Rocky Mountain National Park

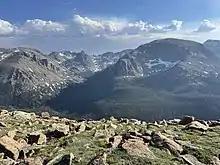
View from Forest Canyon Overlook along Trail Ridge Road

Rocky Mountain National Park encompasses of federal land, with an additional of U.S. Forest Service wilderness adjoining the park boundaries. The Continental Divide runs generally northsouth through the center of the park, with rivers and streams on the western side of the divide flowing toward the Pacific Ocean while those on the eastern side flow toward the Atlantic.